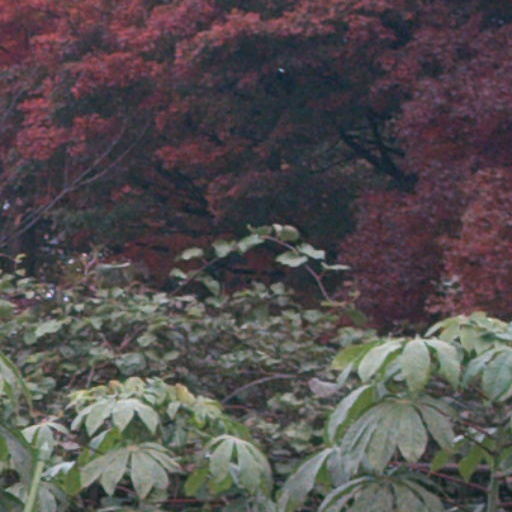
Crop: cassava